Sky position (RA, Dec in degrees): 194.777, 26.549
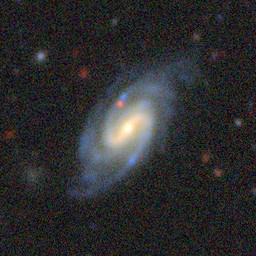
Galaxy morphology: Barred Spiral Galaxies